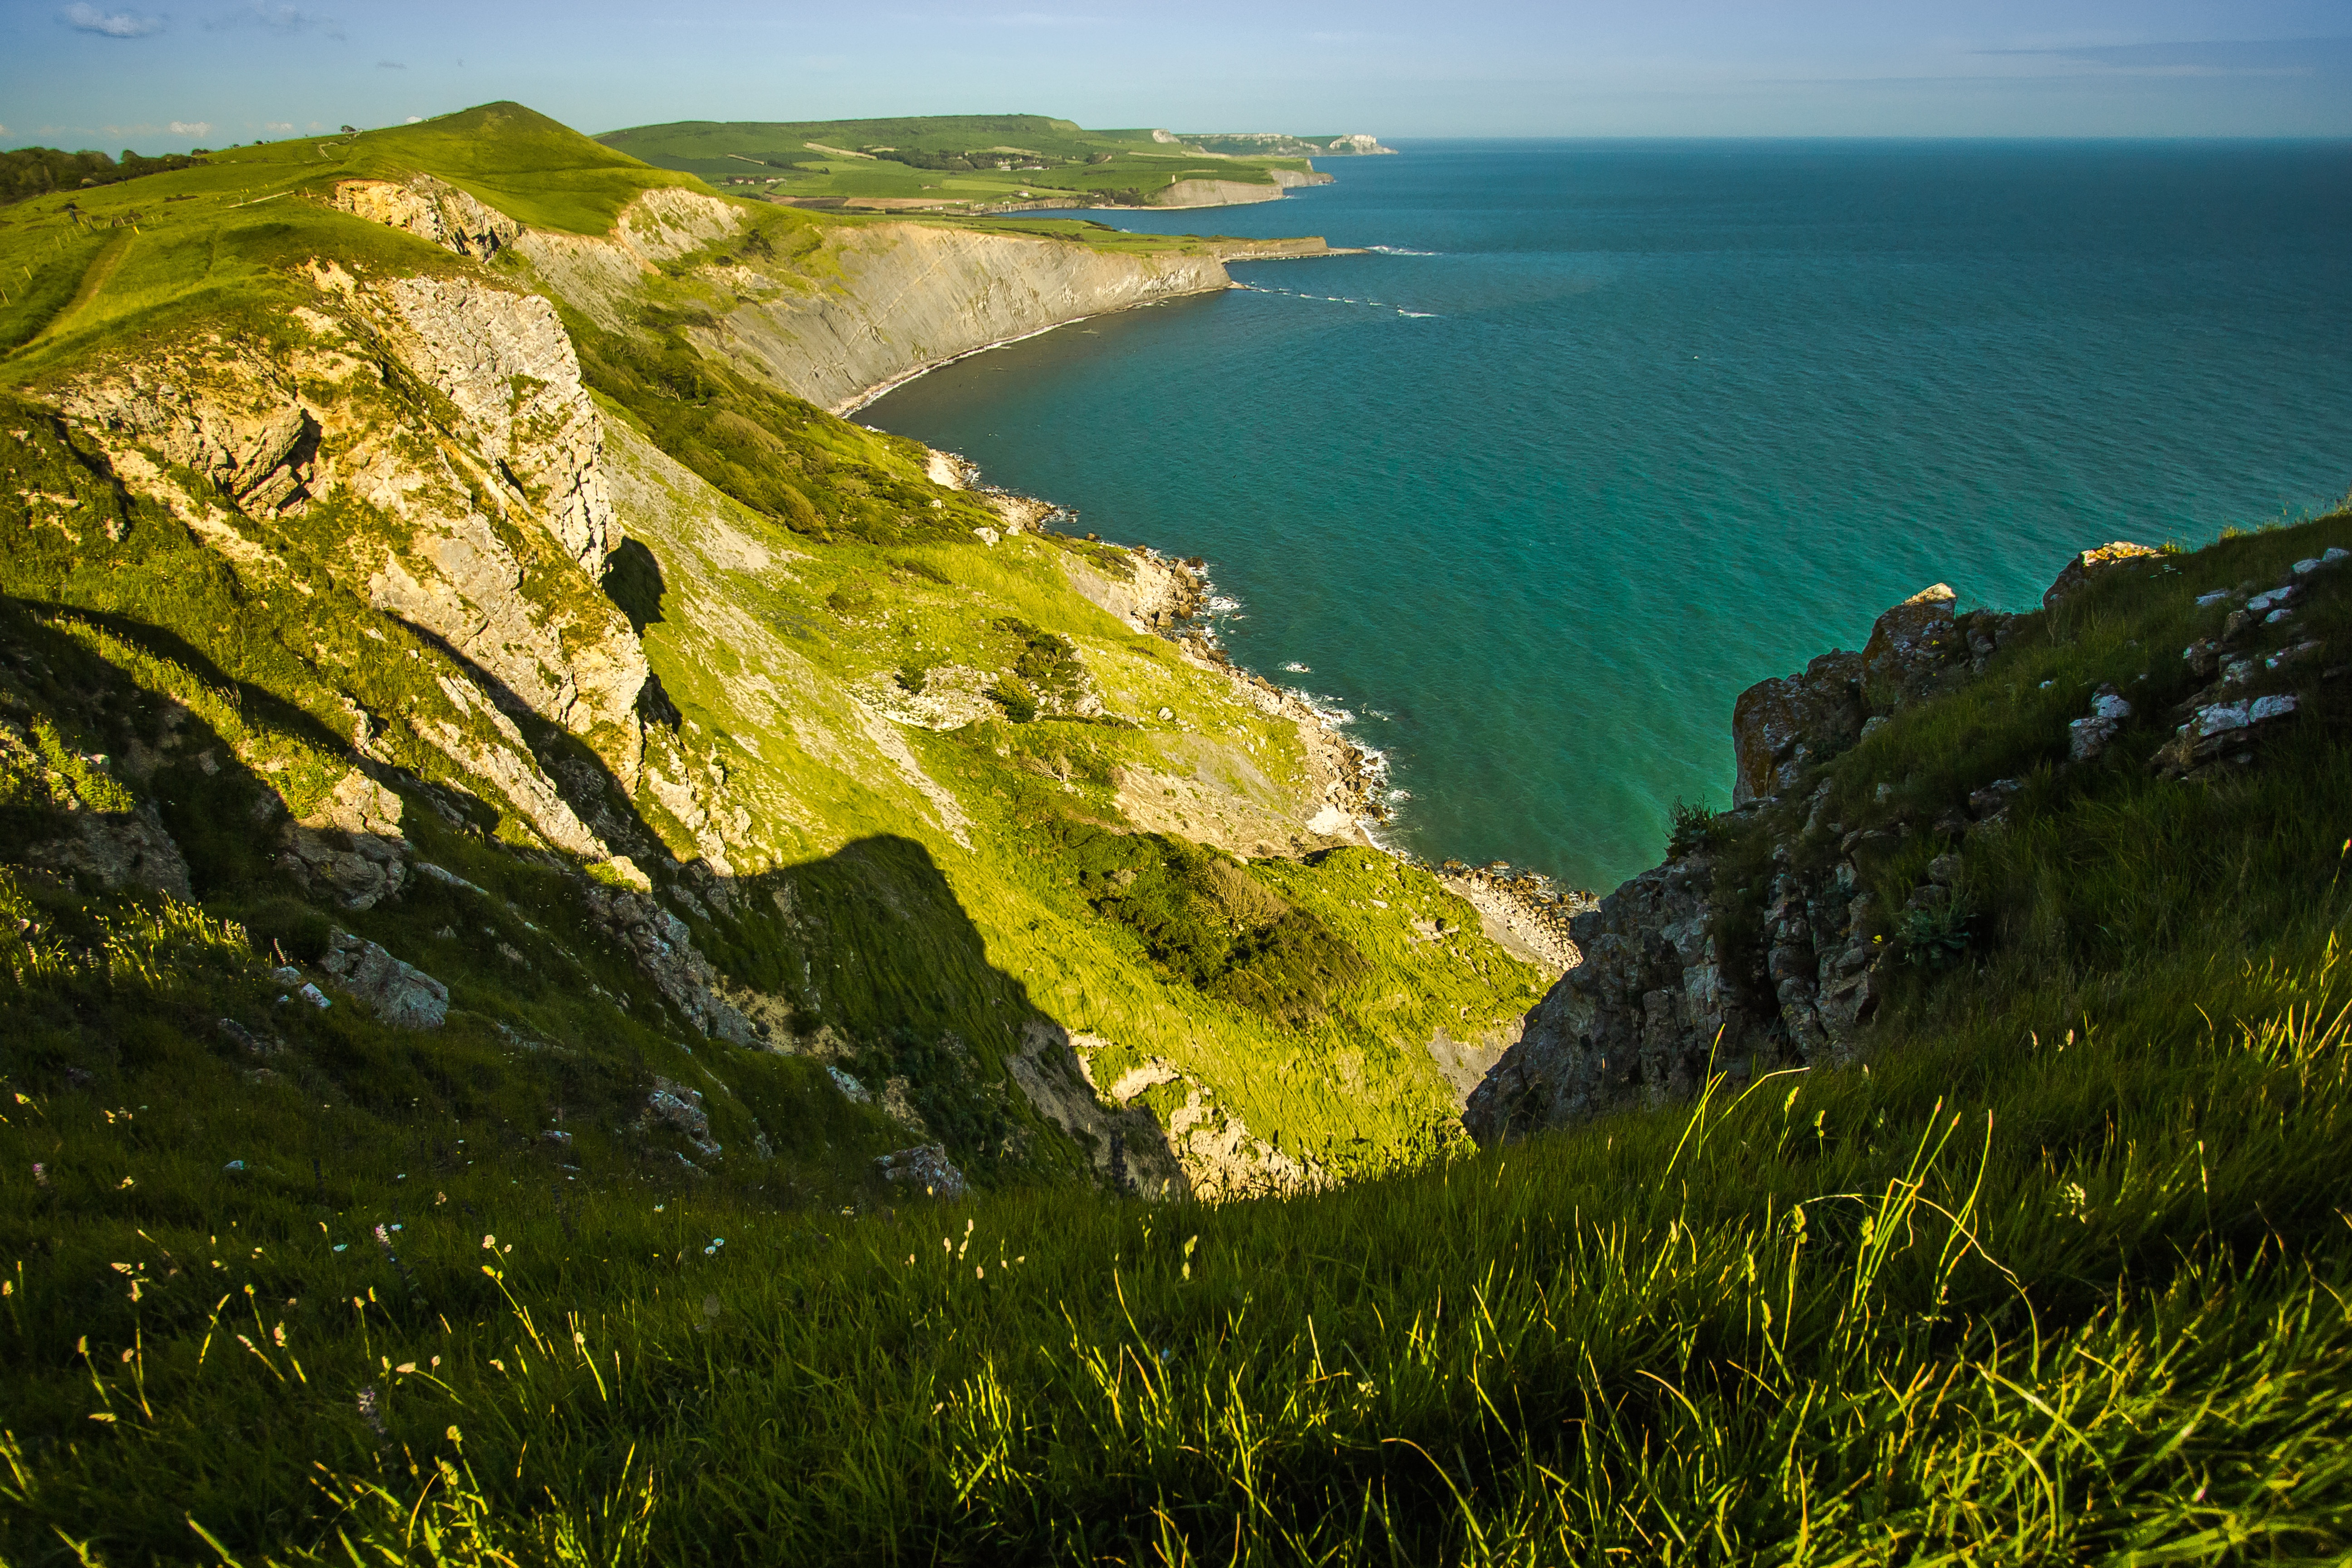
landscape, sea, coast, nature, grass, ocean, mountain, meadow, hill, lake, mountain range, cliff, green, bay, fjord, highland, terrain, england, alps, grassland, plateau, fell, loch, dorset, reefs, landform, geographical feature, mountainous landforms